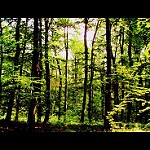
Scene: Outdoor